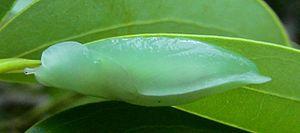
Limace photographié dans un bois à Mayotte (Grande Terre)